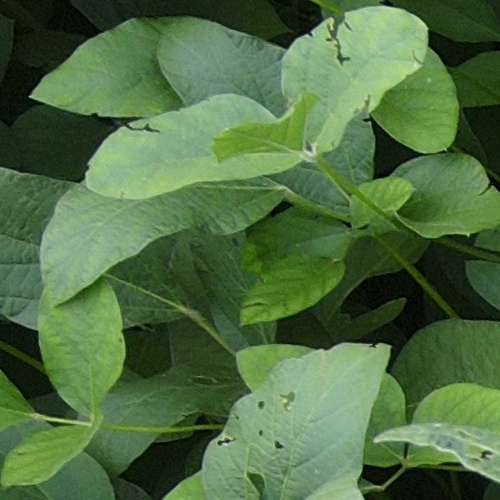
Label: Caterpillar